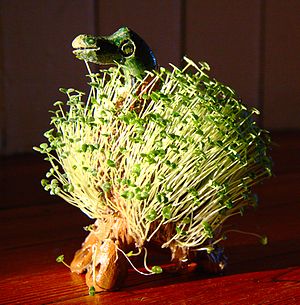
Salvia hispanica / Galleri
Kimblade.
Salvia hispanica, nahuatl: tzotzolxochitl, i visse dele af verden kendt som chia, er en én- eller flerårig blomsterplante af slægten salvie, hjemmehørende i Mexico og Guatemala. Den har blå til hvide blomster i endestillede aks, og den danner olieholdige frø, de såkaldte ”chiafrø”. Planten dyrkes på grund af det procentvis høje indhold af omega 3-fedtsyrer, der har en gavnlig virkning på forskellige kredsløbssygdomme.